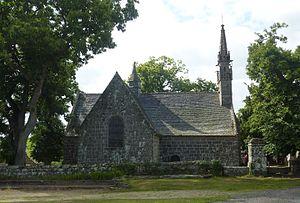
Sept-Saints (Vieux-Marché)
Le hameau des Sept-Saints se trouve dans la commune du Vieux-Marché, en Bretagne. Il est connu pour sa chapelle et sa crypte-dolmen où l'on honore les Sept Dormants d'Éphèse, saints communs aux chrétien et aux musulmans. Chaque quatrième week-end de juillet a lieu un pèlerinage islamo-chrétien, revivifié par l'orientaliste Louis Massignon en 1954.
Cet article dresse la liste des fontaines protégées au titre des monuments historiques dans la région de Bretagne.